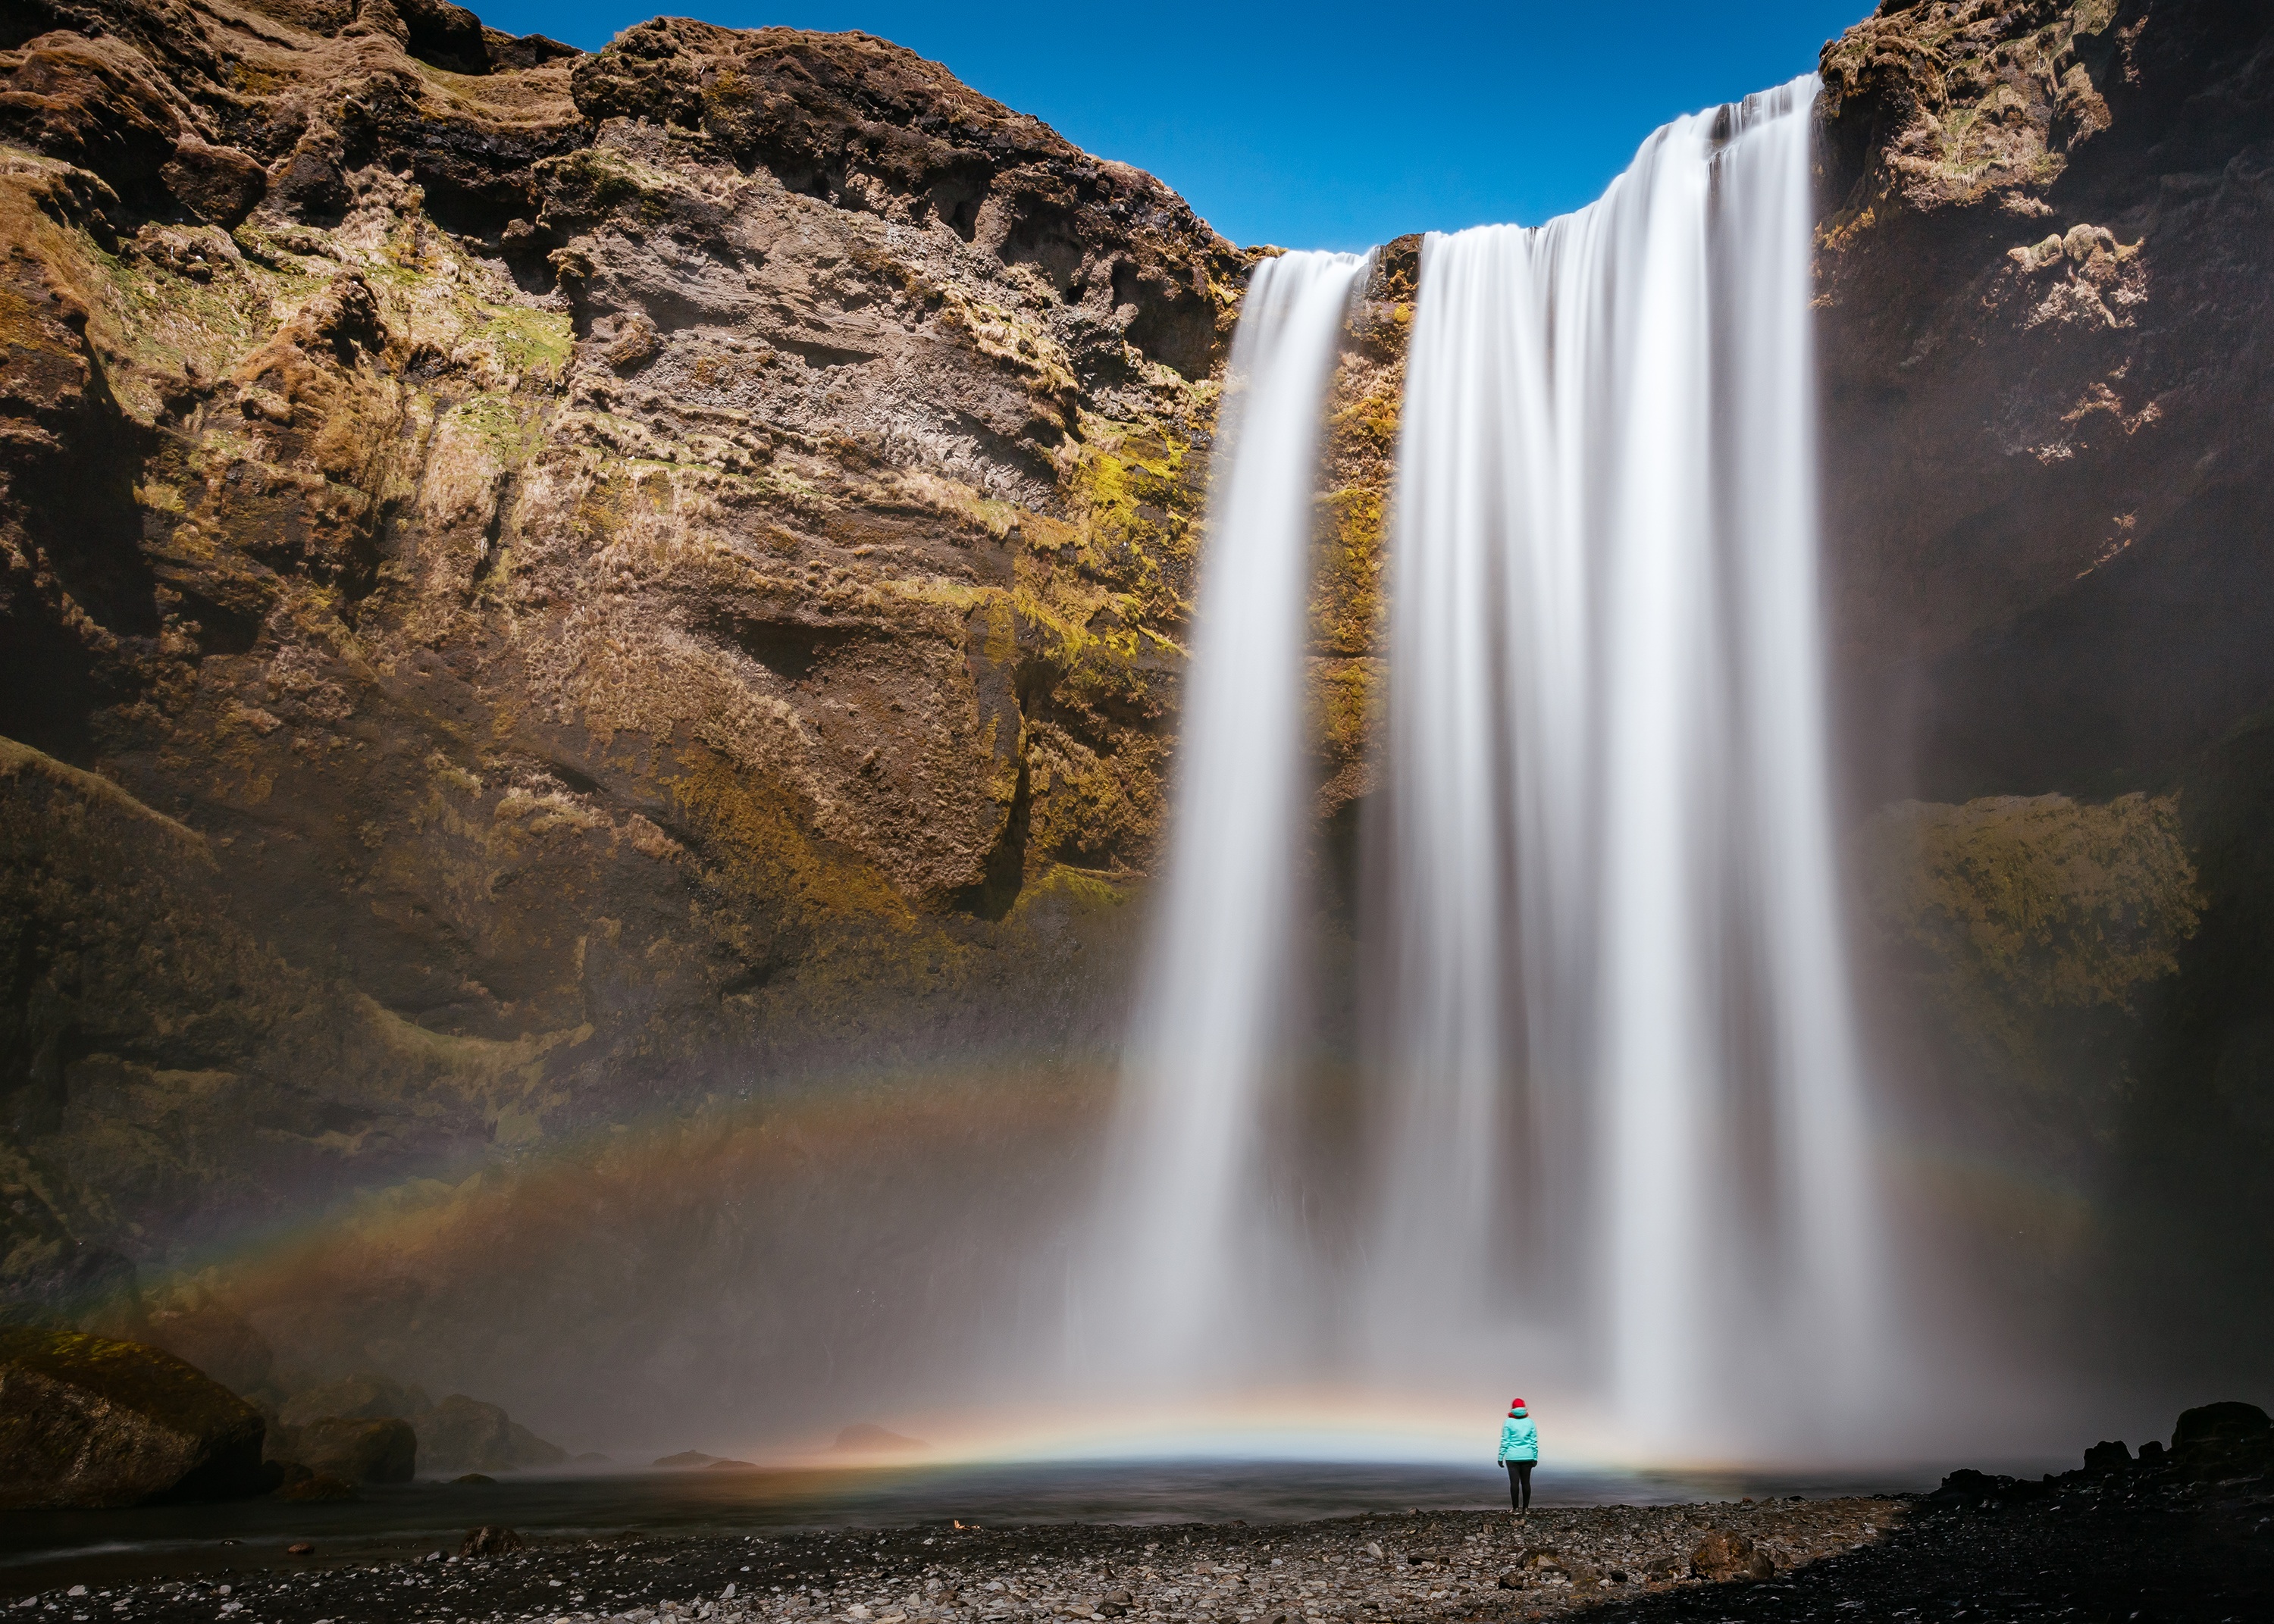
landscape, water, nature, rock, waterfall, body of water, water feature, atmospheric phenomenon